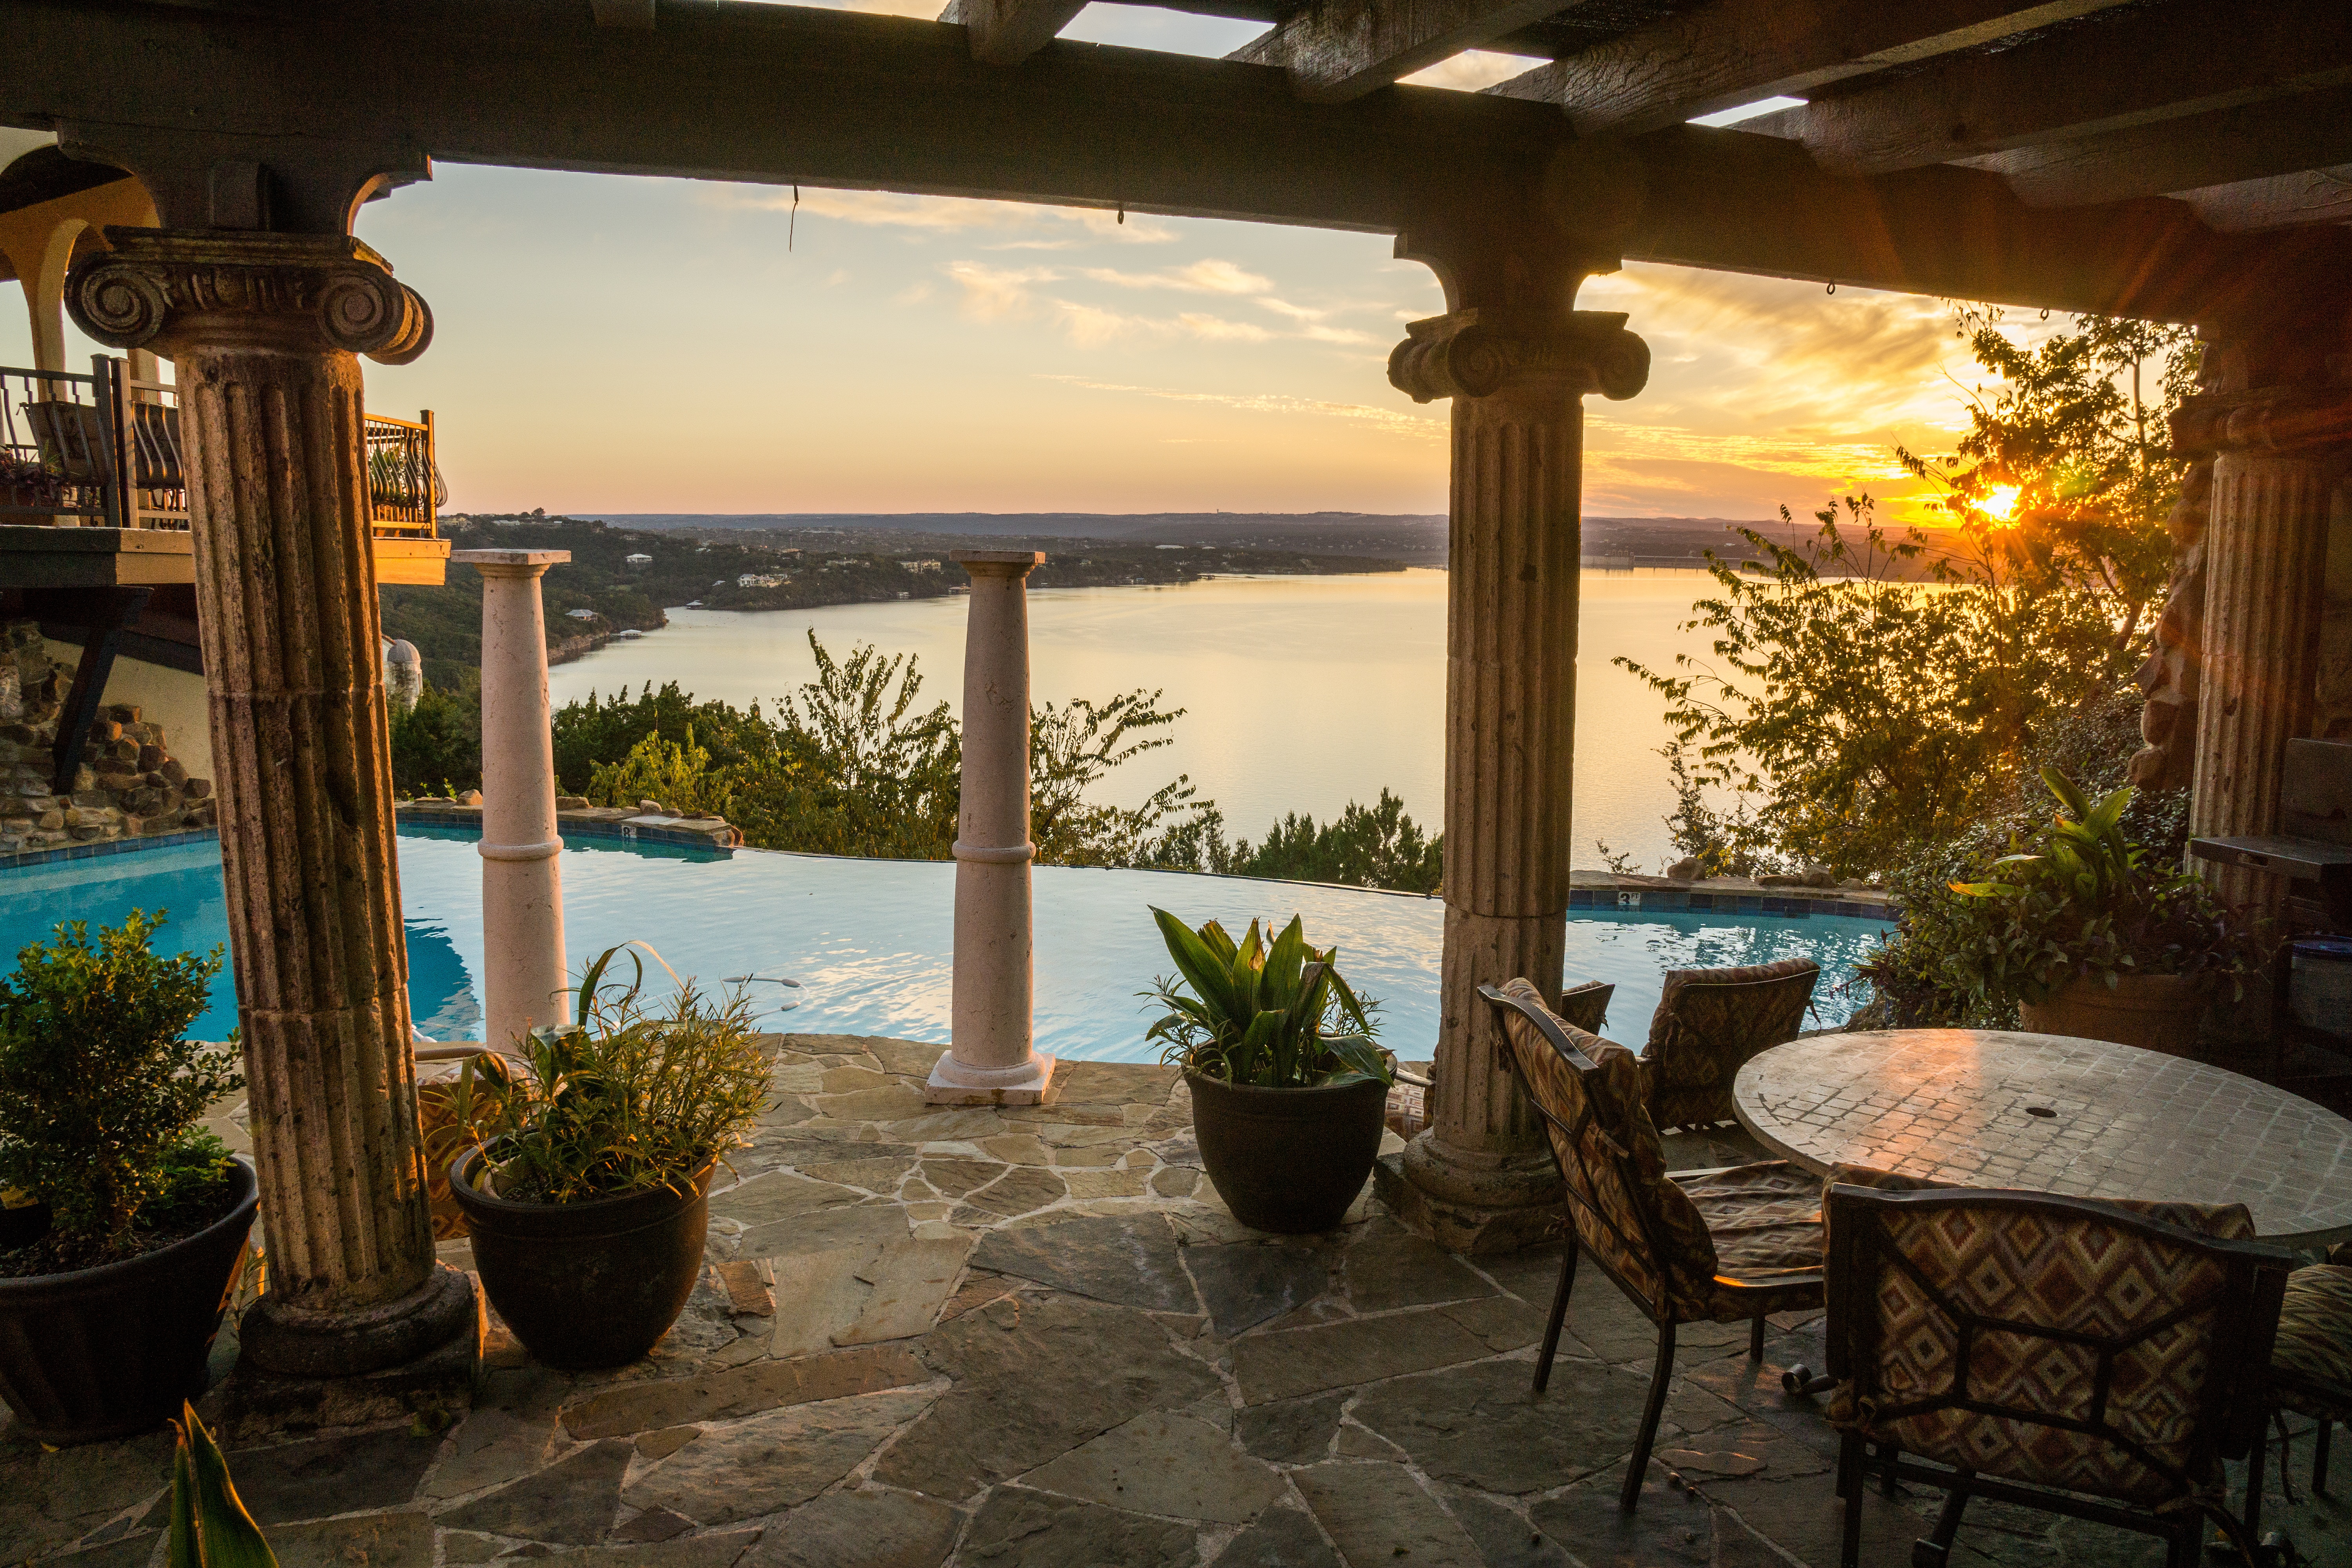
sunset, villa, home, vacation, evening, relax, swimming pool, cottage, backyard, property, colors, courtyard, luxury, resort, spa, estate, hacienda, outdoor structure, lake travis